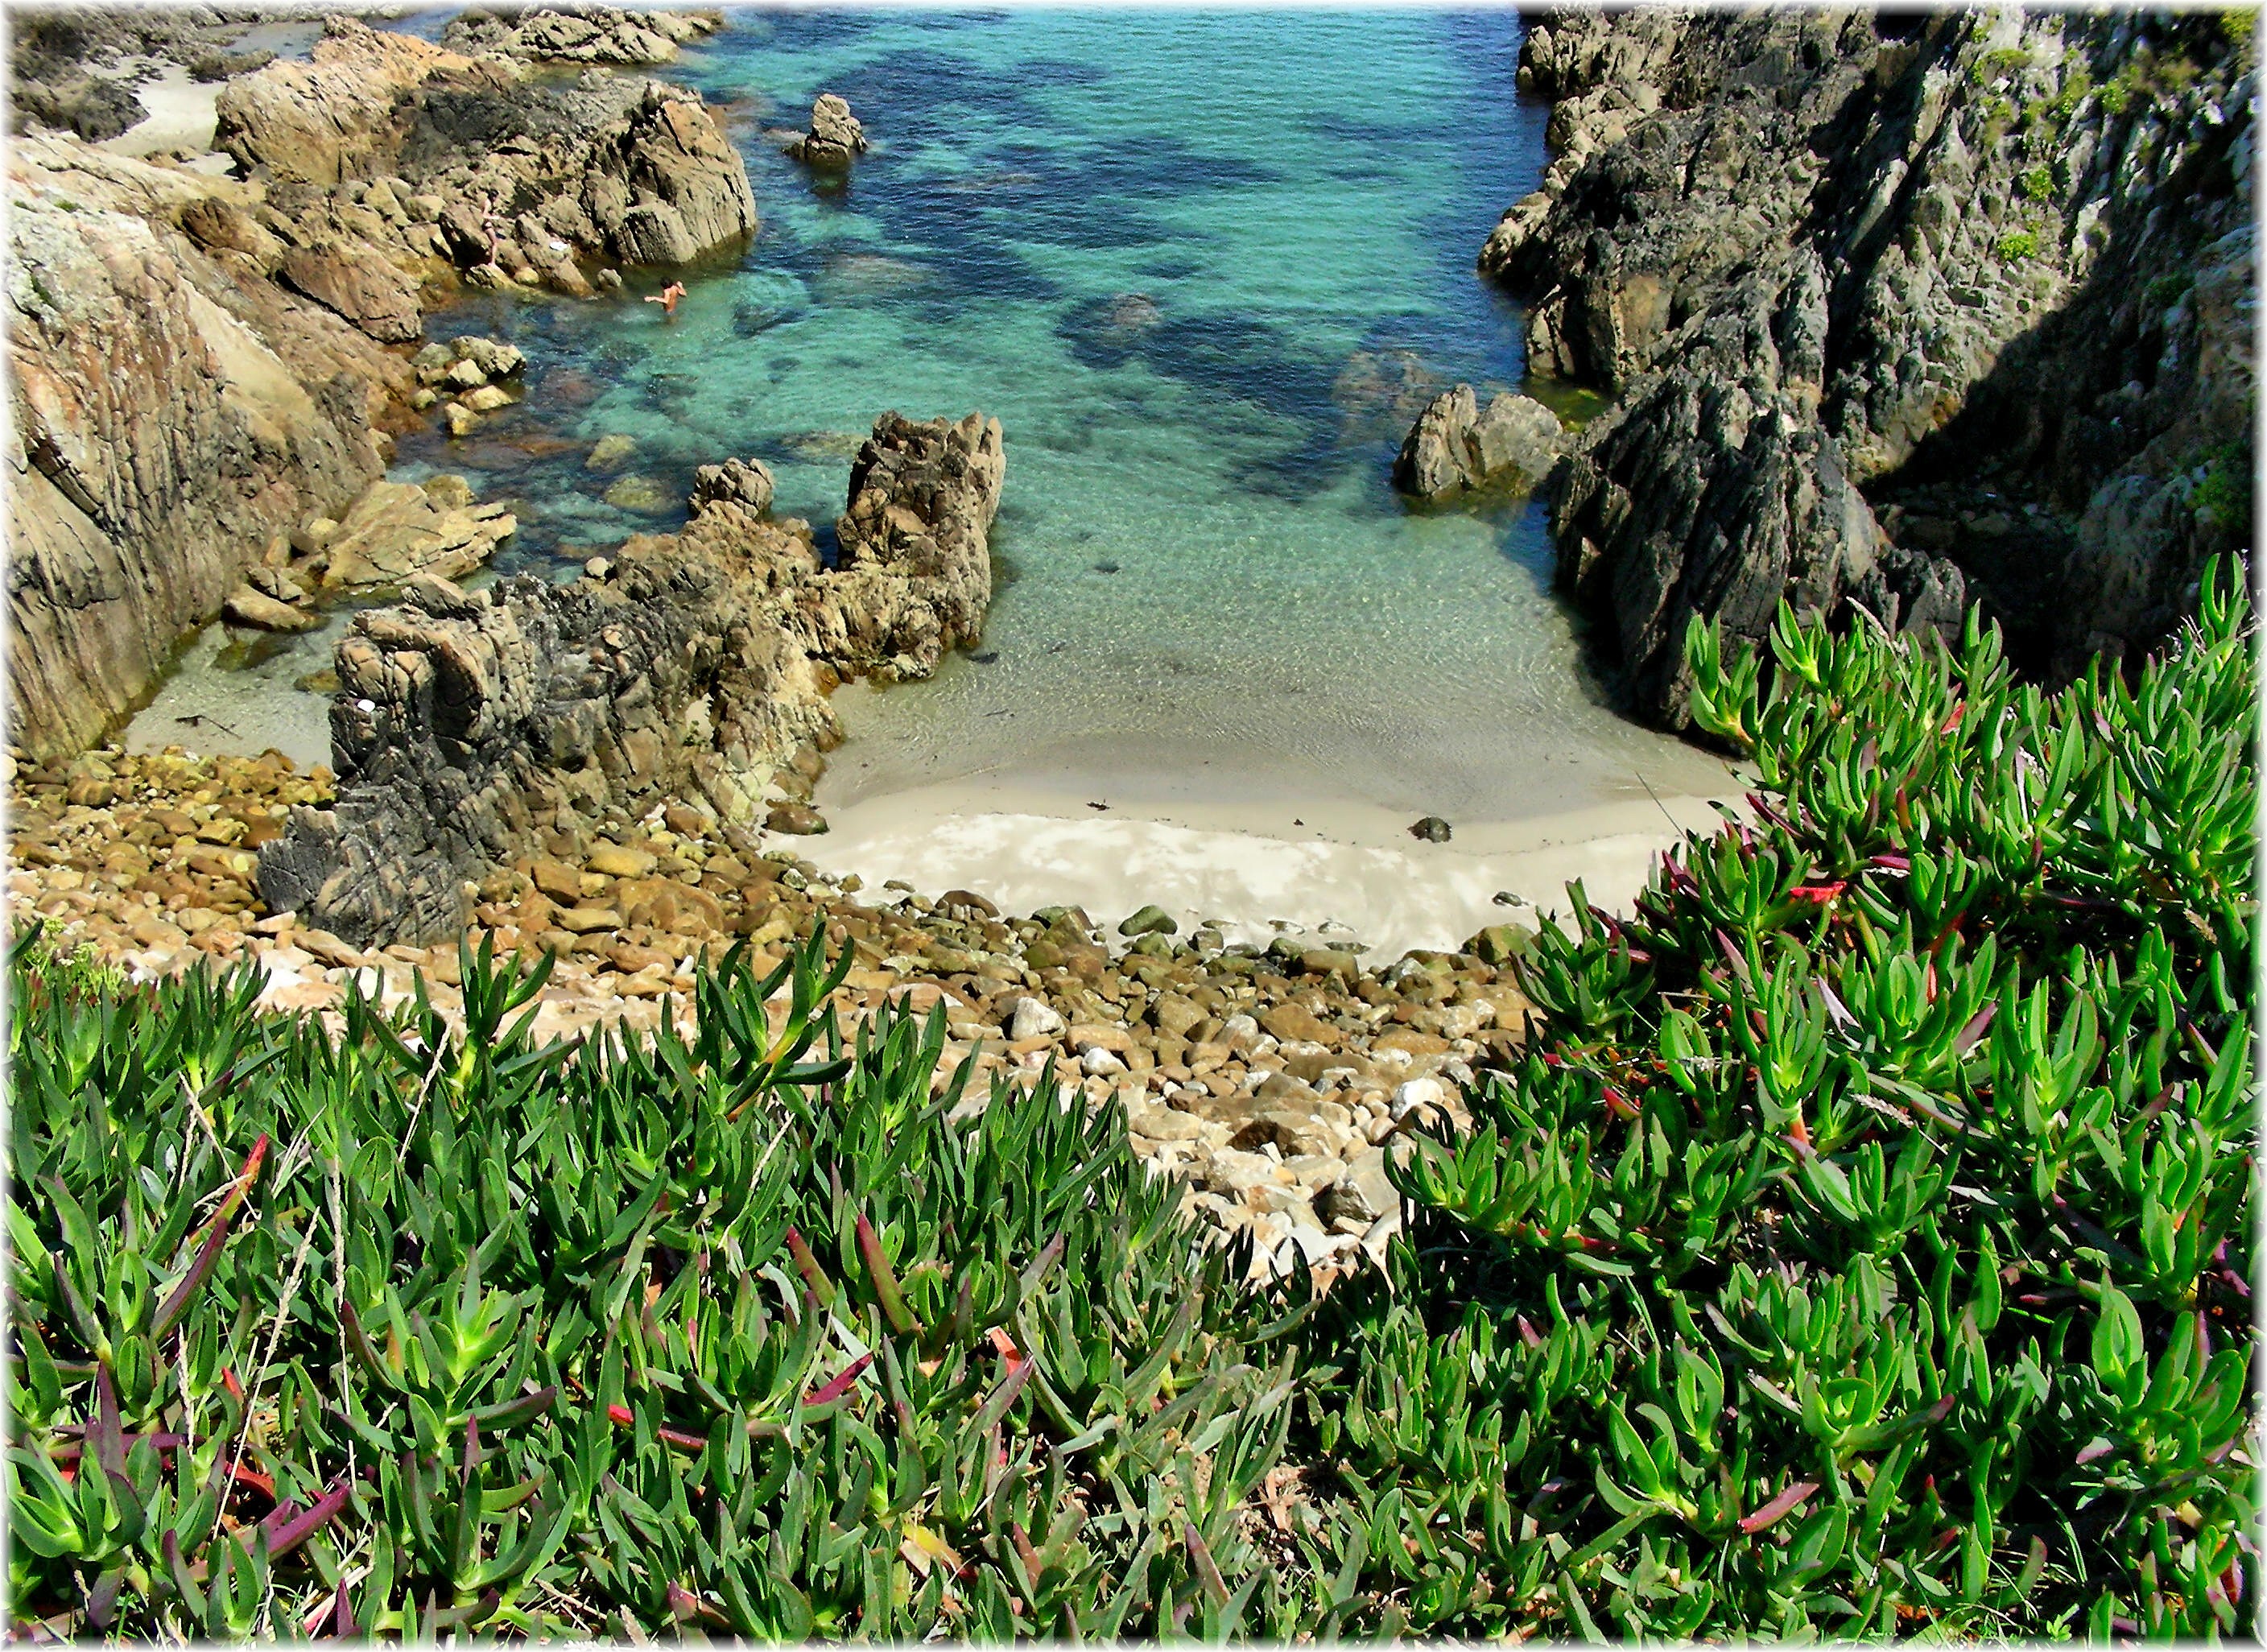
beach, sea, coast, water, nature, grass, rock, shore, europe, natural, bay, terrain, body of water, arena, spain, espagne, europa, mar, agua, naturaleza, galicia, natureza, mygearandme, oceano, espana, thegalaxy, galiza, auga, atlantico, arenal, arteixo, corunna, galice, playas, praias, lacoruna, costadamorte, acoru a, coru a, provinciacoru a